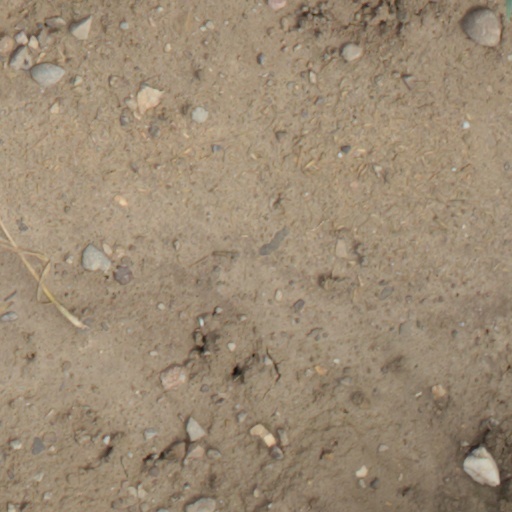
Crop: wheat